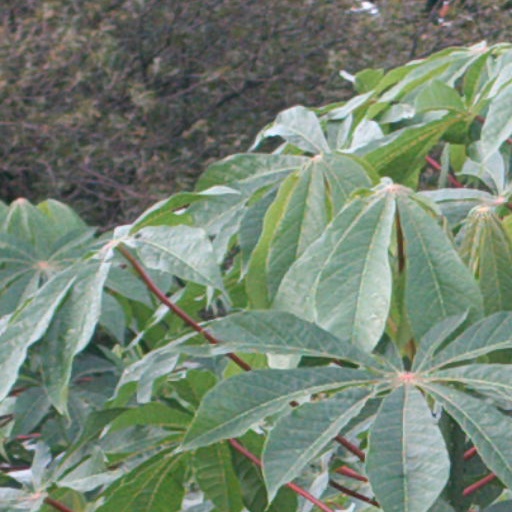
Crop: cassava